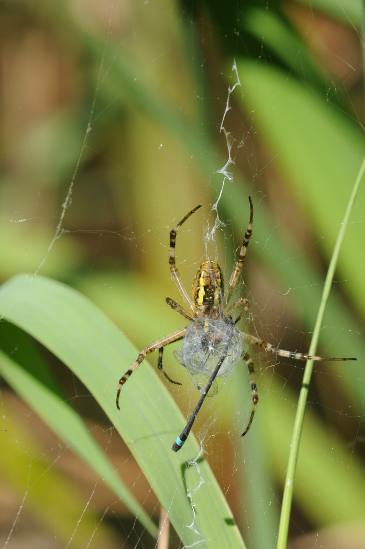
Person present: No